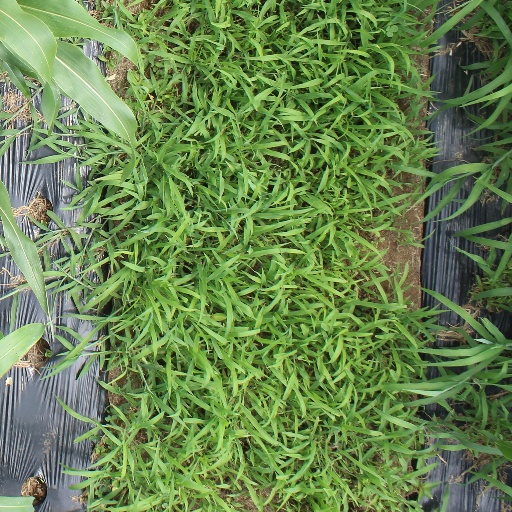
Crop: sorghum